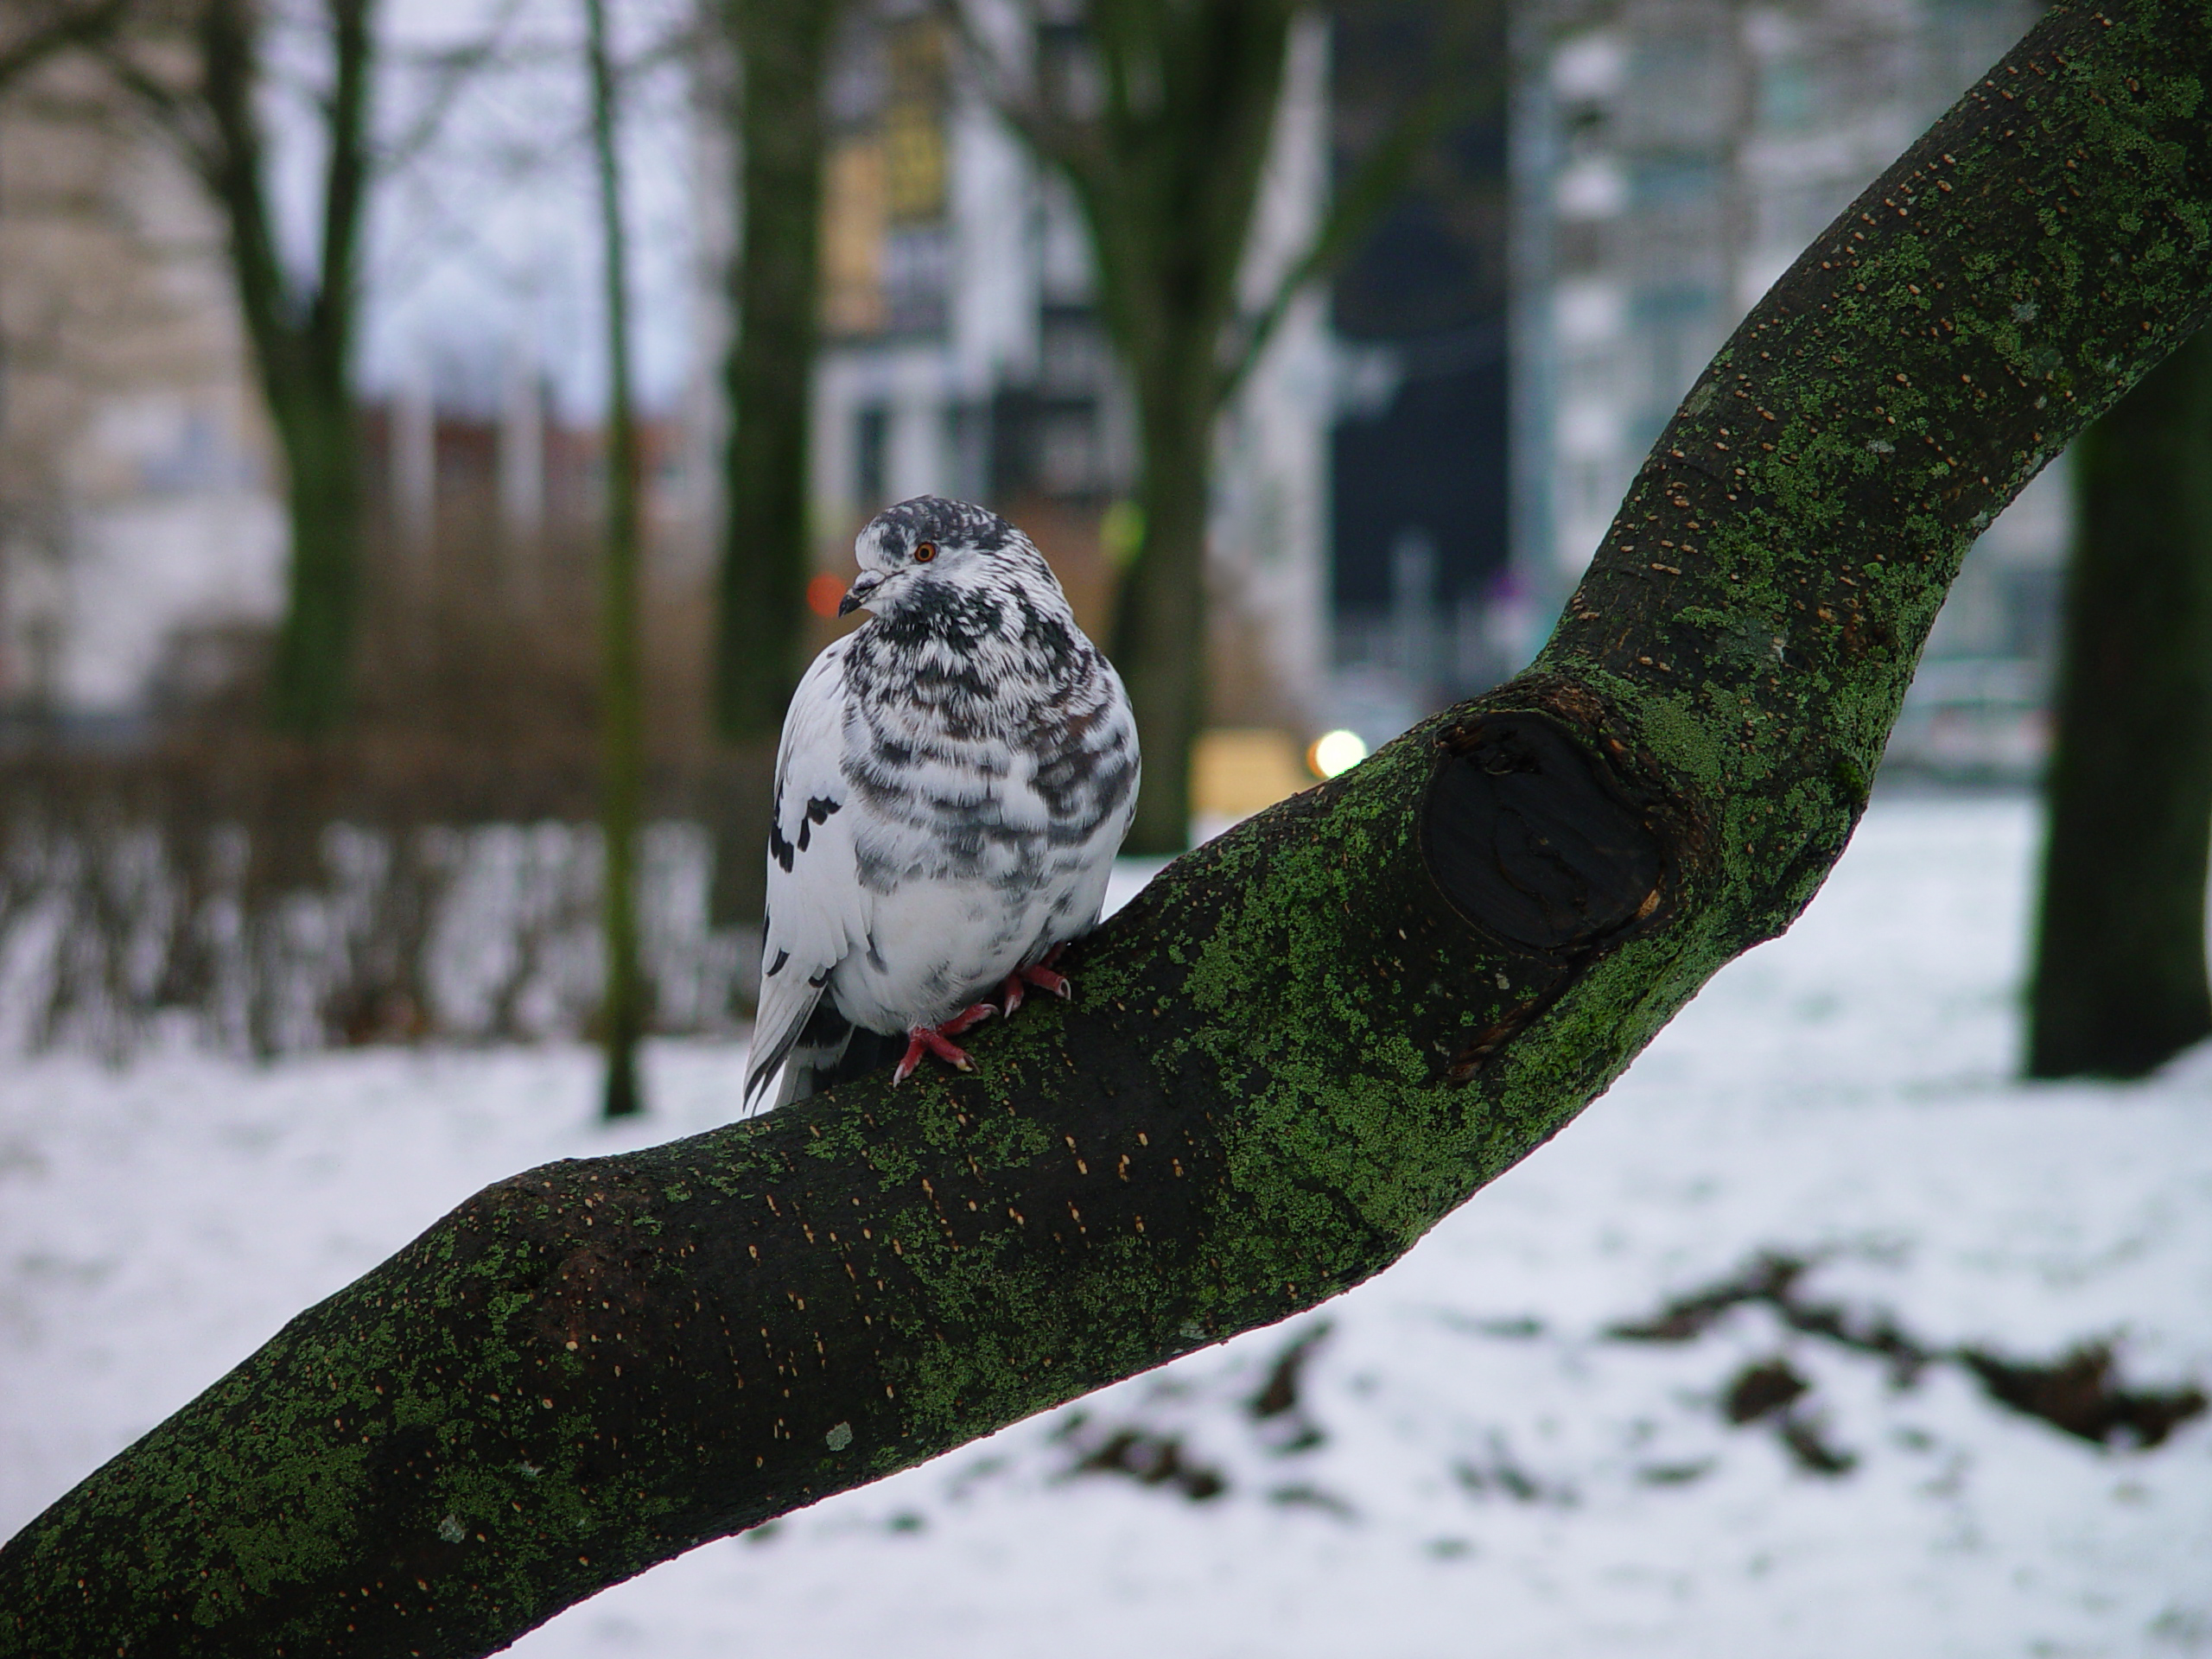
image, branch, winter, freezing, bird, snow, beak, adaptation, twig, biome, trunk, ice, precipitation, frost, owl